Trajectory

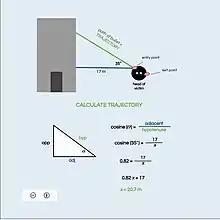
An example showing how to calculate bullet trajectory

Note that the sine function is such that there are two solutions for formula_27 for a given range formula_36. The angle formula_27 giving the maximum range can be found by considering the derivative or formula_38 with respect to formula_27 and setting it to zero.